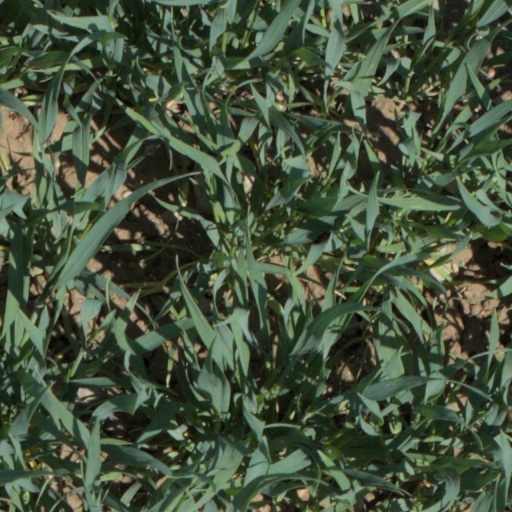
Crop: wheat